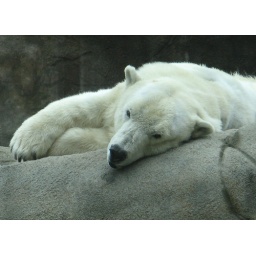
Polar bears are so cute lounging around